Scottish people

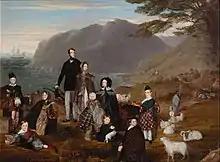
Scottish Highland family migrating to New Zealand in 1844

As the third-largest ethnic group in Canada and amongst the first Europeans to settle in the country, Scottish people have made a large impact on Canadian culture since colonial times. According to the 2011 Census of Canada, the number of Canadians claiming full or partial Scottish descent is 4,714,970, or 15.10% of the nation's total population.